Mandragora (genus)

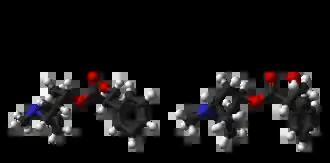
Atropine is a mixture of D and L isomers, the L isomer being hyoscyamine.

Like many members of the Solanaceae, species of "Mandragora" contain highly biologically active alkaloids, tropane alkaloids in particular. Hanuš et al. reviewed the phytochemistry of "Mandragora" species. More than 80 substances have been identified; their paper gives the detailed chemical structure of 37 of them. The different parts of the plant contain different proportions and concentrations of alkaloids, with the roots having the highest concentrations. Alkaloids present include atropine, apoatropine, belladonnine, cuscohygrine, hyoscyamine, scopolamine (hyoscine), 3α-tigloyloxytropane, and 3α,6β-ditigloyloxytropane. "M. caulescens" and "M. turcomanica" are also reported to contain anisodamine.